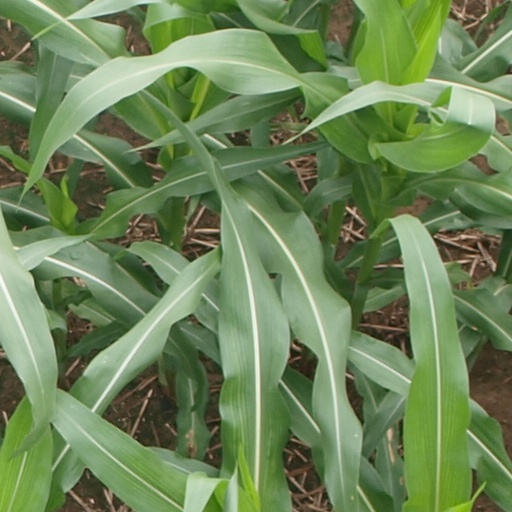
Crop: maize; corn